Southeast Maluku Regency

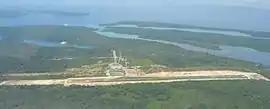
Aerial view of Dumatubun Airport at Langgur

A small airport named Dumatubun Airport is located at Langgur in Kei Kecil District. However this was replaced for civilian use in 2014 by a new Karel Sadsuitubun Airport, much to the south in Kei Kecil Island, and Dumatubun Airport is now used only for the Indonesian Air Force.